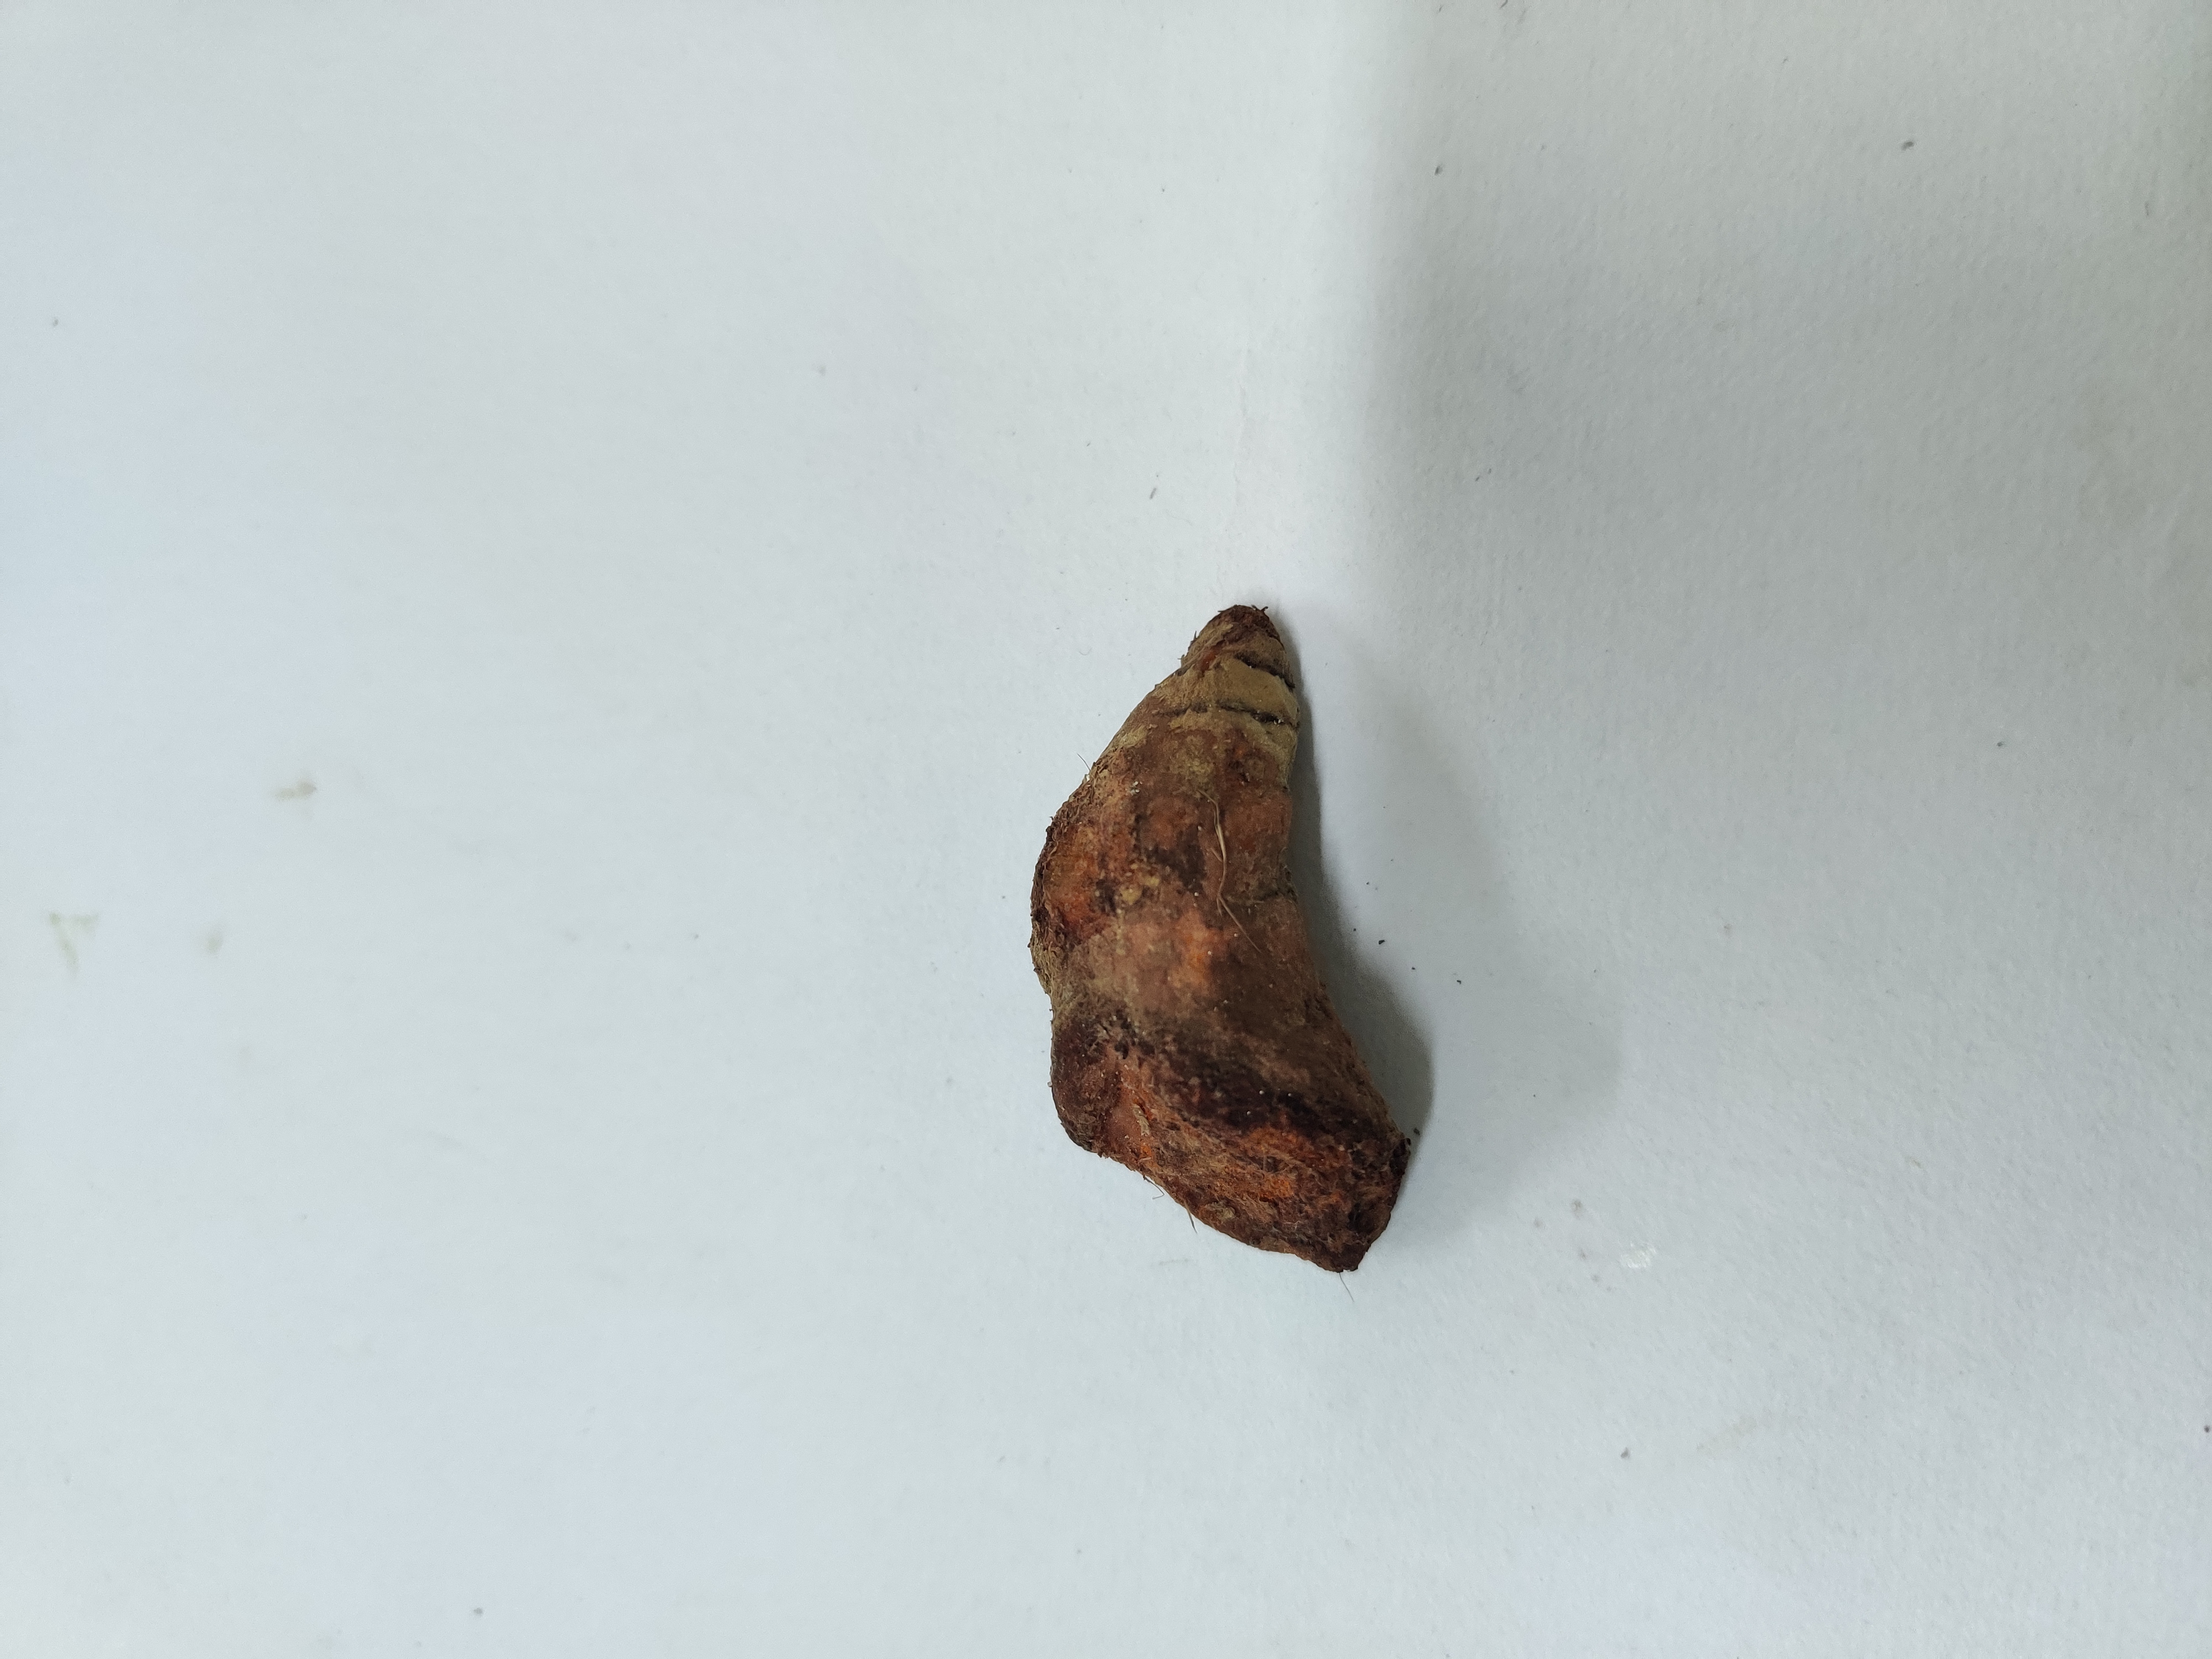
Crop: Turmeric
Condition: Damaged